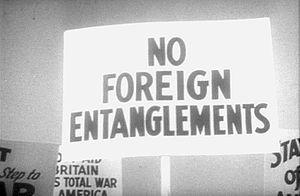
La propagande est un concept désignant un ensemble de techniques de persuasion, mis en œuvre pour propager avec tous les moyens disponibles, une idée, une opinion, une idéologie ou une doctrine et stimuler l'adoption de comportements au sein d'un public-cible. Ces techniques sont exercées sur une population afin de l'influencer, voire de l'endoctriner. La propagande peut utiliser la publicité, car cette dernière vise à modifier des choix, des modèles de société, des opinions et des comportements. La publicité utilise des techniques similaires à celles utilisées par la propagande. Nonobstant la similarité de certaines de leurs caractéristiques, les liens entre propagande et publicité sont largement discutés.
Why We Fight est une série de sept films de propagande commandés par le gouvernement des États-Unis durant la Seconde Guerre mondiale entre 1942 et 1945 pour expliquer aux soldats américains la raison de l'engagement des États-Unis dans la guerre. Plus tard, ils furent également montrés au public américain pour les persuader de soutenir l'intervention américaine.
L'isolationnisme est une tendance de la politique étrangère des États-Unis pour une intervention minimale dans les affaires du monde. Il a longtemps été l'un des fondements de la politique étrangère des États-Unis, érigé en doctrine par le président James Monroe en 1823. Il a été historiquement défendu par les deux franges de l’échiquier politique américain, mais il a été mis à mal aux XXᵉ et XXIᵉ siècles.